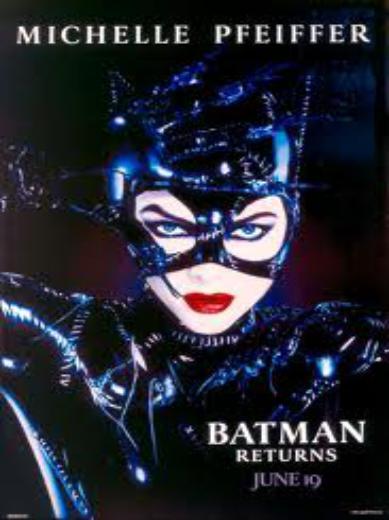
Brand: batman returns
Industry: Leisure